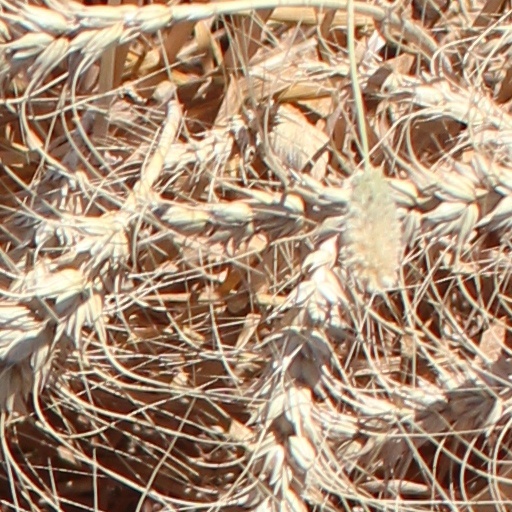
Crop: wheat